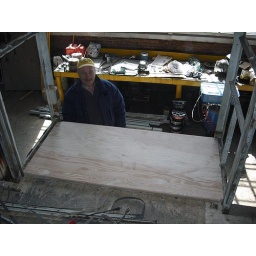
The new floor in the former electrical cabinet space, where a seat will be built for users of the simulator.